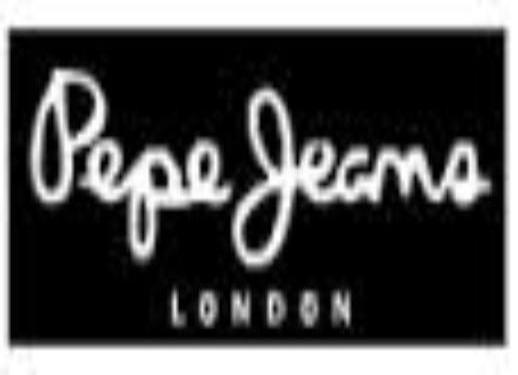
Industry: Clothes